Asturica Augusta

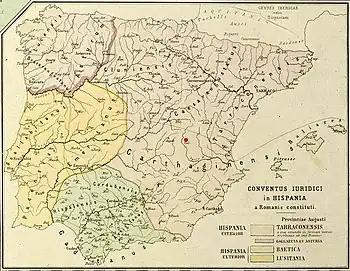
Administrative division of Roman Hispania, with Asturica being located in the Asturicense Convent.

In the area outside the walls, several interventions have been carried out; at the foot of the western wall, a wall was found whose construction required a hollowing out of the geological substratum. This trench must have functioned as a dump, since a large quantity of materials and levels of ash were found. As for the wall, contemporary to the Alto-Imperial wall, it would have served as a containment for the materials dragged from the upper part of the city and the slope of the hill.